Agostic interaction

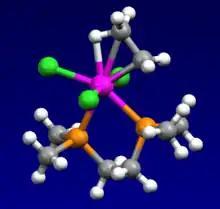
Structure of (CH)TiCl(dmpe), highlighting an agostic interaction between the methyl group and the Ti(IV) center.

On the basis of experimental and computational studies, the stabilization arising from an agostic interaction is estimated to be 10–15 kcal/mol. Recent calculations using compliance constants point to a weaker stabilisation (<10 kcal/mol). Thus, agostic interactions are stronger than most hydrogen bonds. Agostic bonds sometimes play a role in catalysis by increasing 'rigidity' in transition states. For instance, in Ziegler–Natta catalysis the highly electrophilic metal center has agostic interactions with the growing polymer chain. This increased rigidity influences the stereoselectivity of the polymerization process.